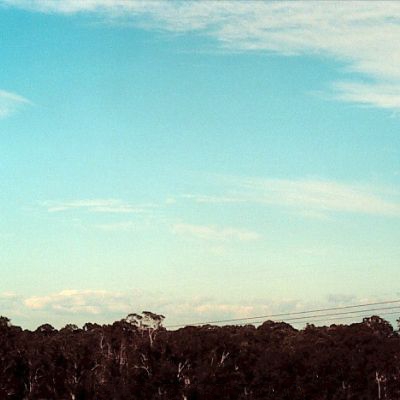
Cloud type: Cirrocumulus (Cc)